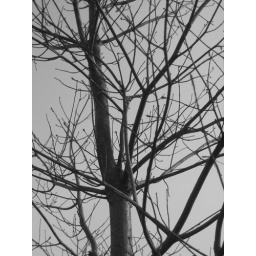
kewl tree in black and white